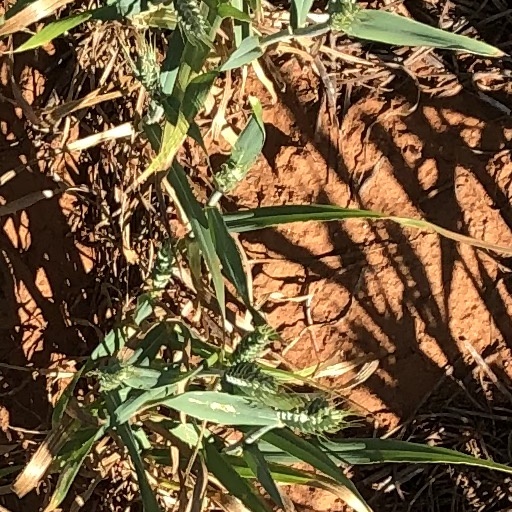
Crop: wheat